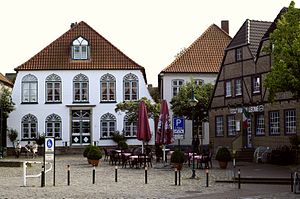
Meldorf
Fra Meldorf centrum
Meldorf er en by i det nordlige Tyskland, beliggende i Sydditmarsken i delstaten Slesvig-Holsten. Byen ligger på grænsen af marsken og gesten.